Sigüenza Cathedral

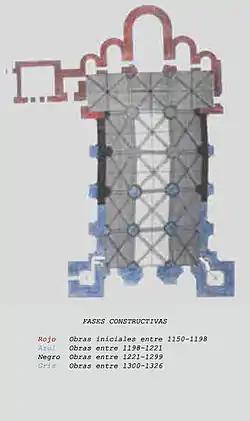
Schematic diagram of Sigüenza Cathedral

In a document of 16 September 1138 Alfonso VII of León and Castile granted the land for the church.